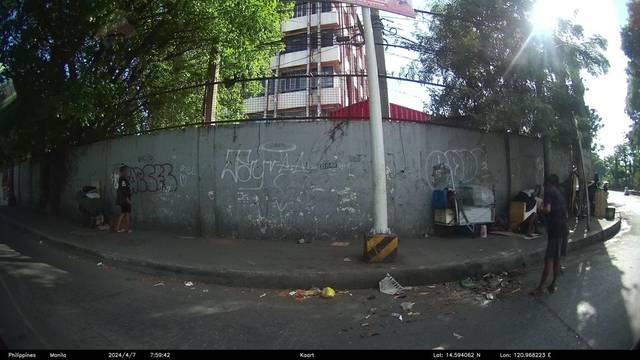
Region: Philippines
Coordinates: 14.594, 120.968